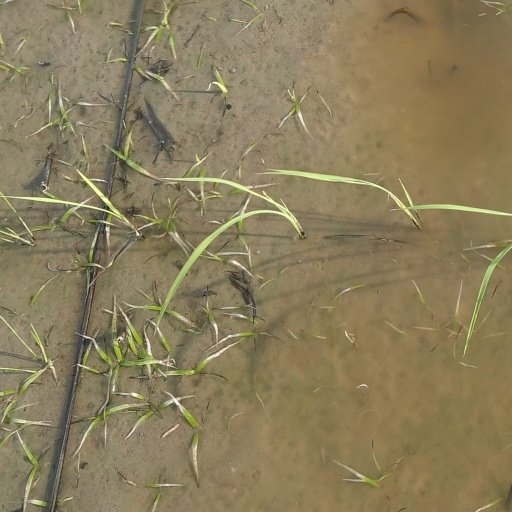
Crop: rice